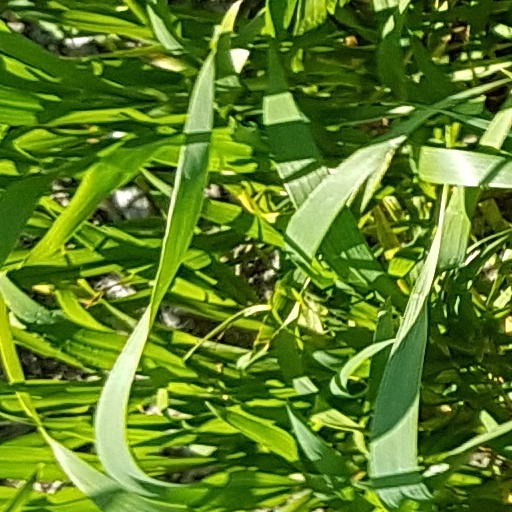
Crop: wheat